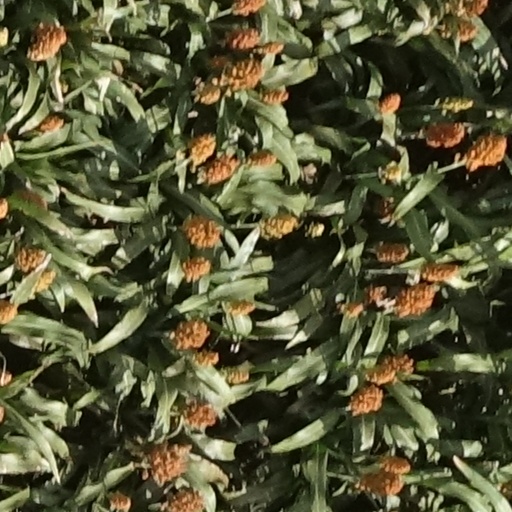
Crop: sorghum